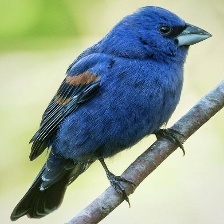
Species: BLUE GROSBEAK
Scientific name: PASSERINA CAERULEA